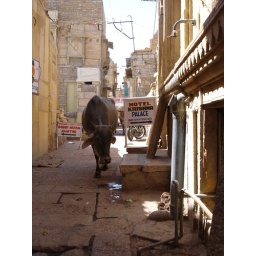
cow in the street